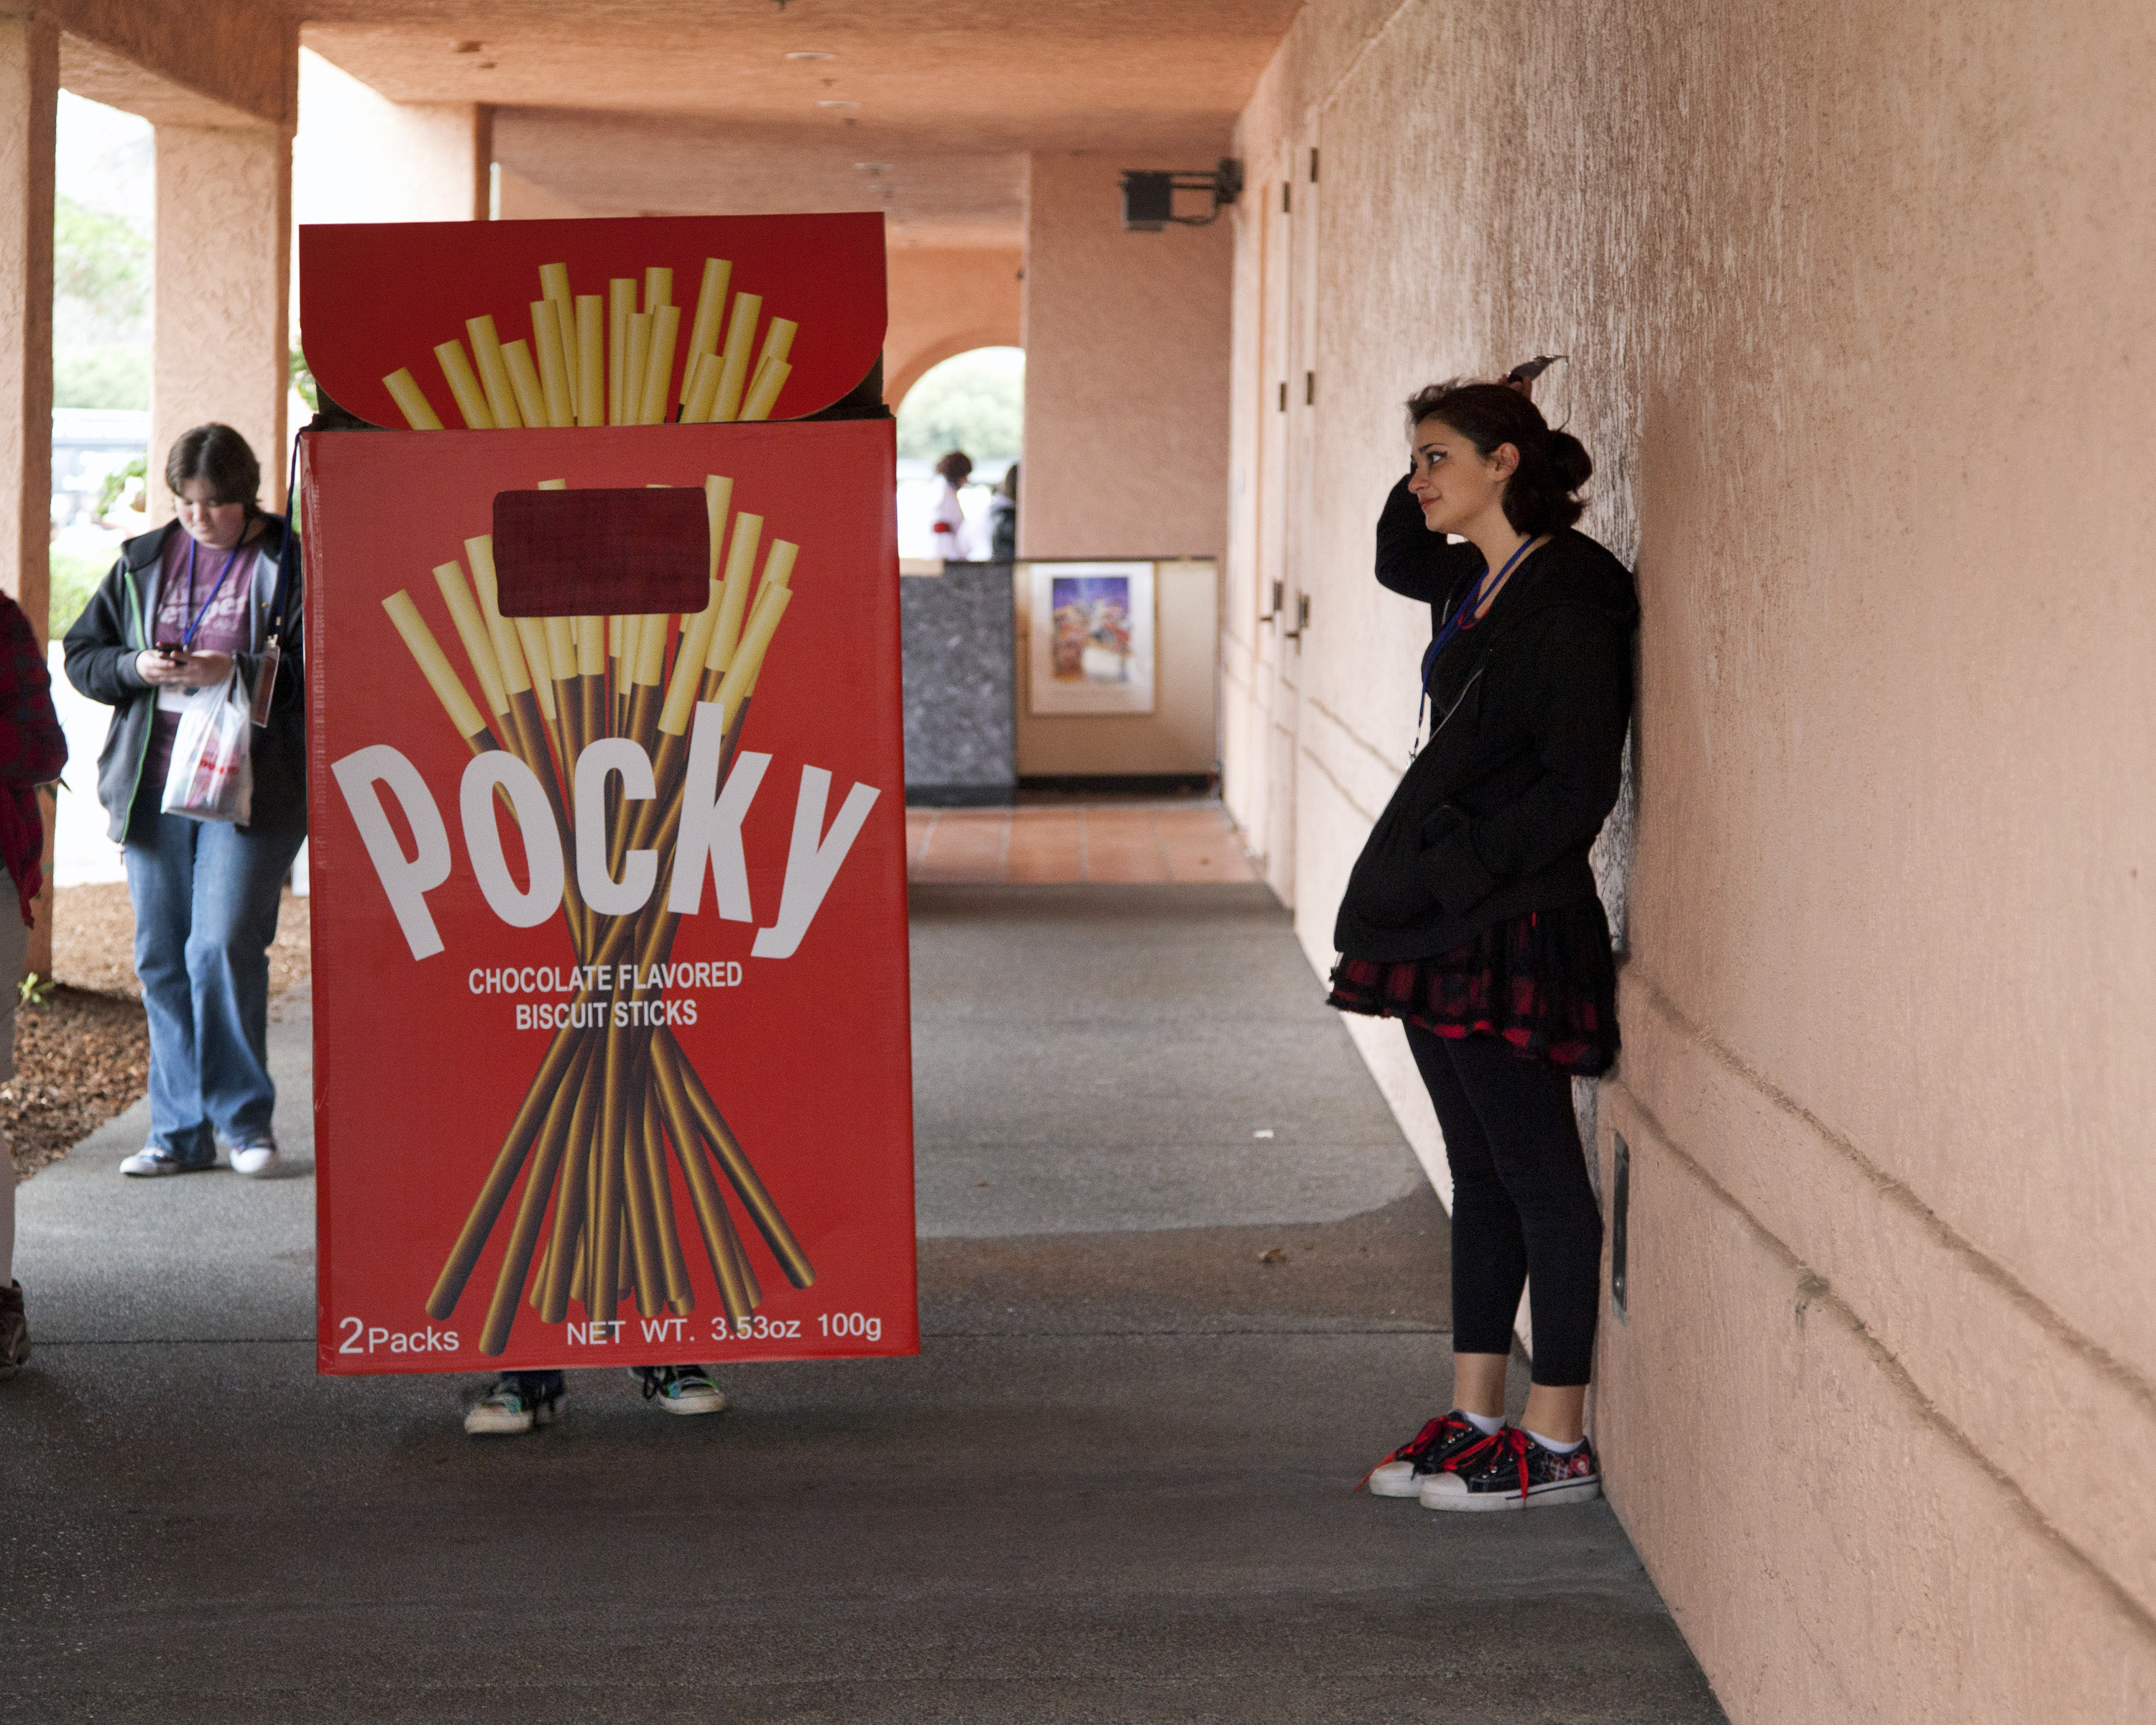
red, color, cosplay, photograph, sacanime, pocky